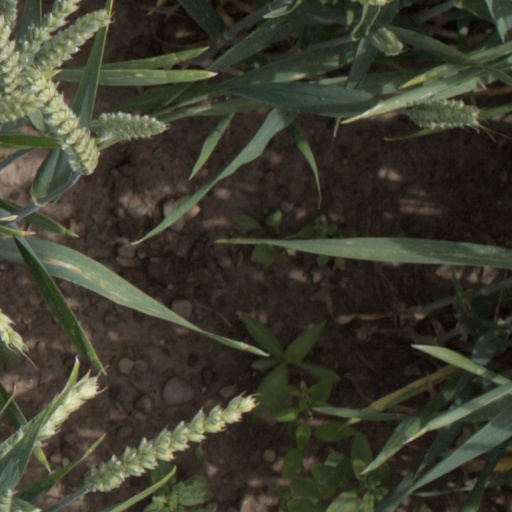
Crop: wheat